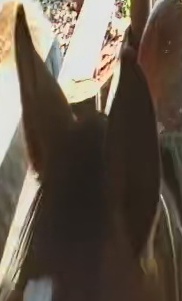
Face region: ears (position_of_ears)
Pain indicator: not_present